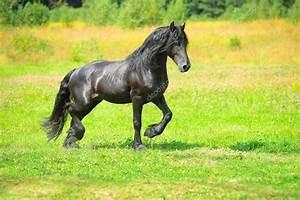
horse